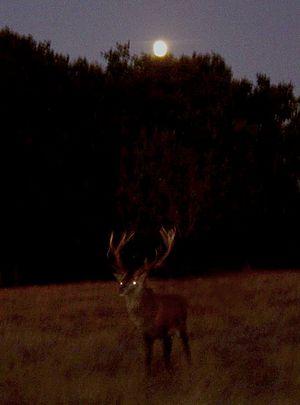
Cerf au clair de Lune
Le chamanisme se présente comme une pratique centrée sur la médiation entre les êtres humains et les esprits. C'est le chaman qui incarne cette fonction, dans le cadre d'une interdépendance étroite avec la communauté qui le reconnaît comme tel et pour laquelle il intercède auprès des esprits.